Zandan Tower

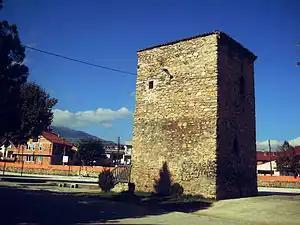
Zandan Tower

Zandan Tower is a former Ottoman defensive and prison tower in Bitola, North Macedonia. It was built in the early 17th century by Haci Mahmud Efendi, the mufti of Bitola, on a private homestead next to a multi-family housing block in which Turkish and Albanian residents lived. It is accessed via a staircase leading up to the double door made of thick oak wood on the tower's south façade. Standing in height, its exterior walls are all roughly thick or greater. The interior is made up of three stories, with the upper floor setup as a dwelling.